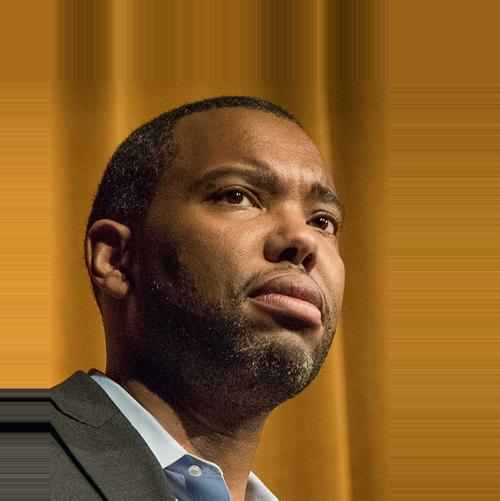
Age: 39